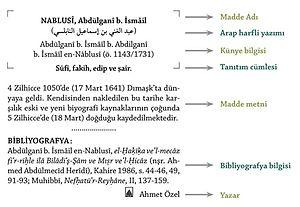
Türkiye Diyanet Vakfı İslâm Ansiklopedisi est un ouvrage de référence sur les études islamiques en turc. L'éditeur est le centre de recherche sur l'islam, géré par la fondation Türkiye Diyanet Vakfı du ministère des affaires religieuses.